Josiah Russell

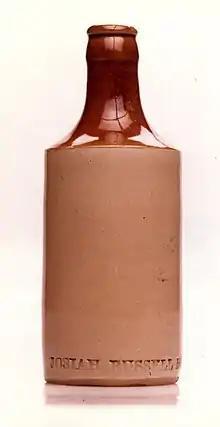
1930s stoneware bottle used by Dutch Josiah Russell company

Josiah Russell (Bexhill, 1844-Bexhill, 1911), was a manufacturer of sodas and mineral waters from London. Products of Josiah Russell were exported to Australia, South-Africa and several other countries. By 1881 his products were also available on the Dutch market. Among these products were tonic and ginger ale, flavours hitherto almost unknown to Dutch consumers. In 1887 Josiah Russell opened a second factory in Rotterdam. Little is known about the life of the entrepreneur Josiah Russell. His obituary and census data indicate that after his retirement Josiah Russell returned to his native town Bexhill, where he lived at his brothers house and died in 1911.